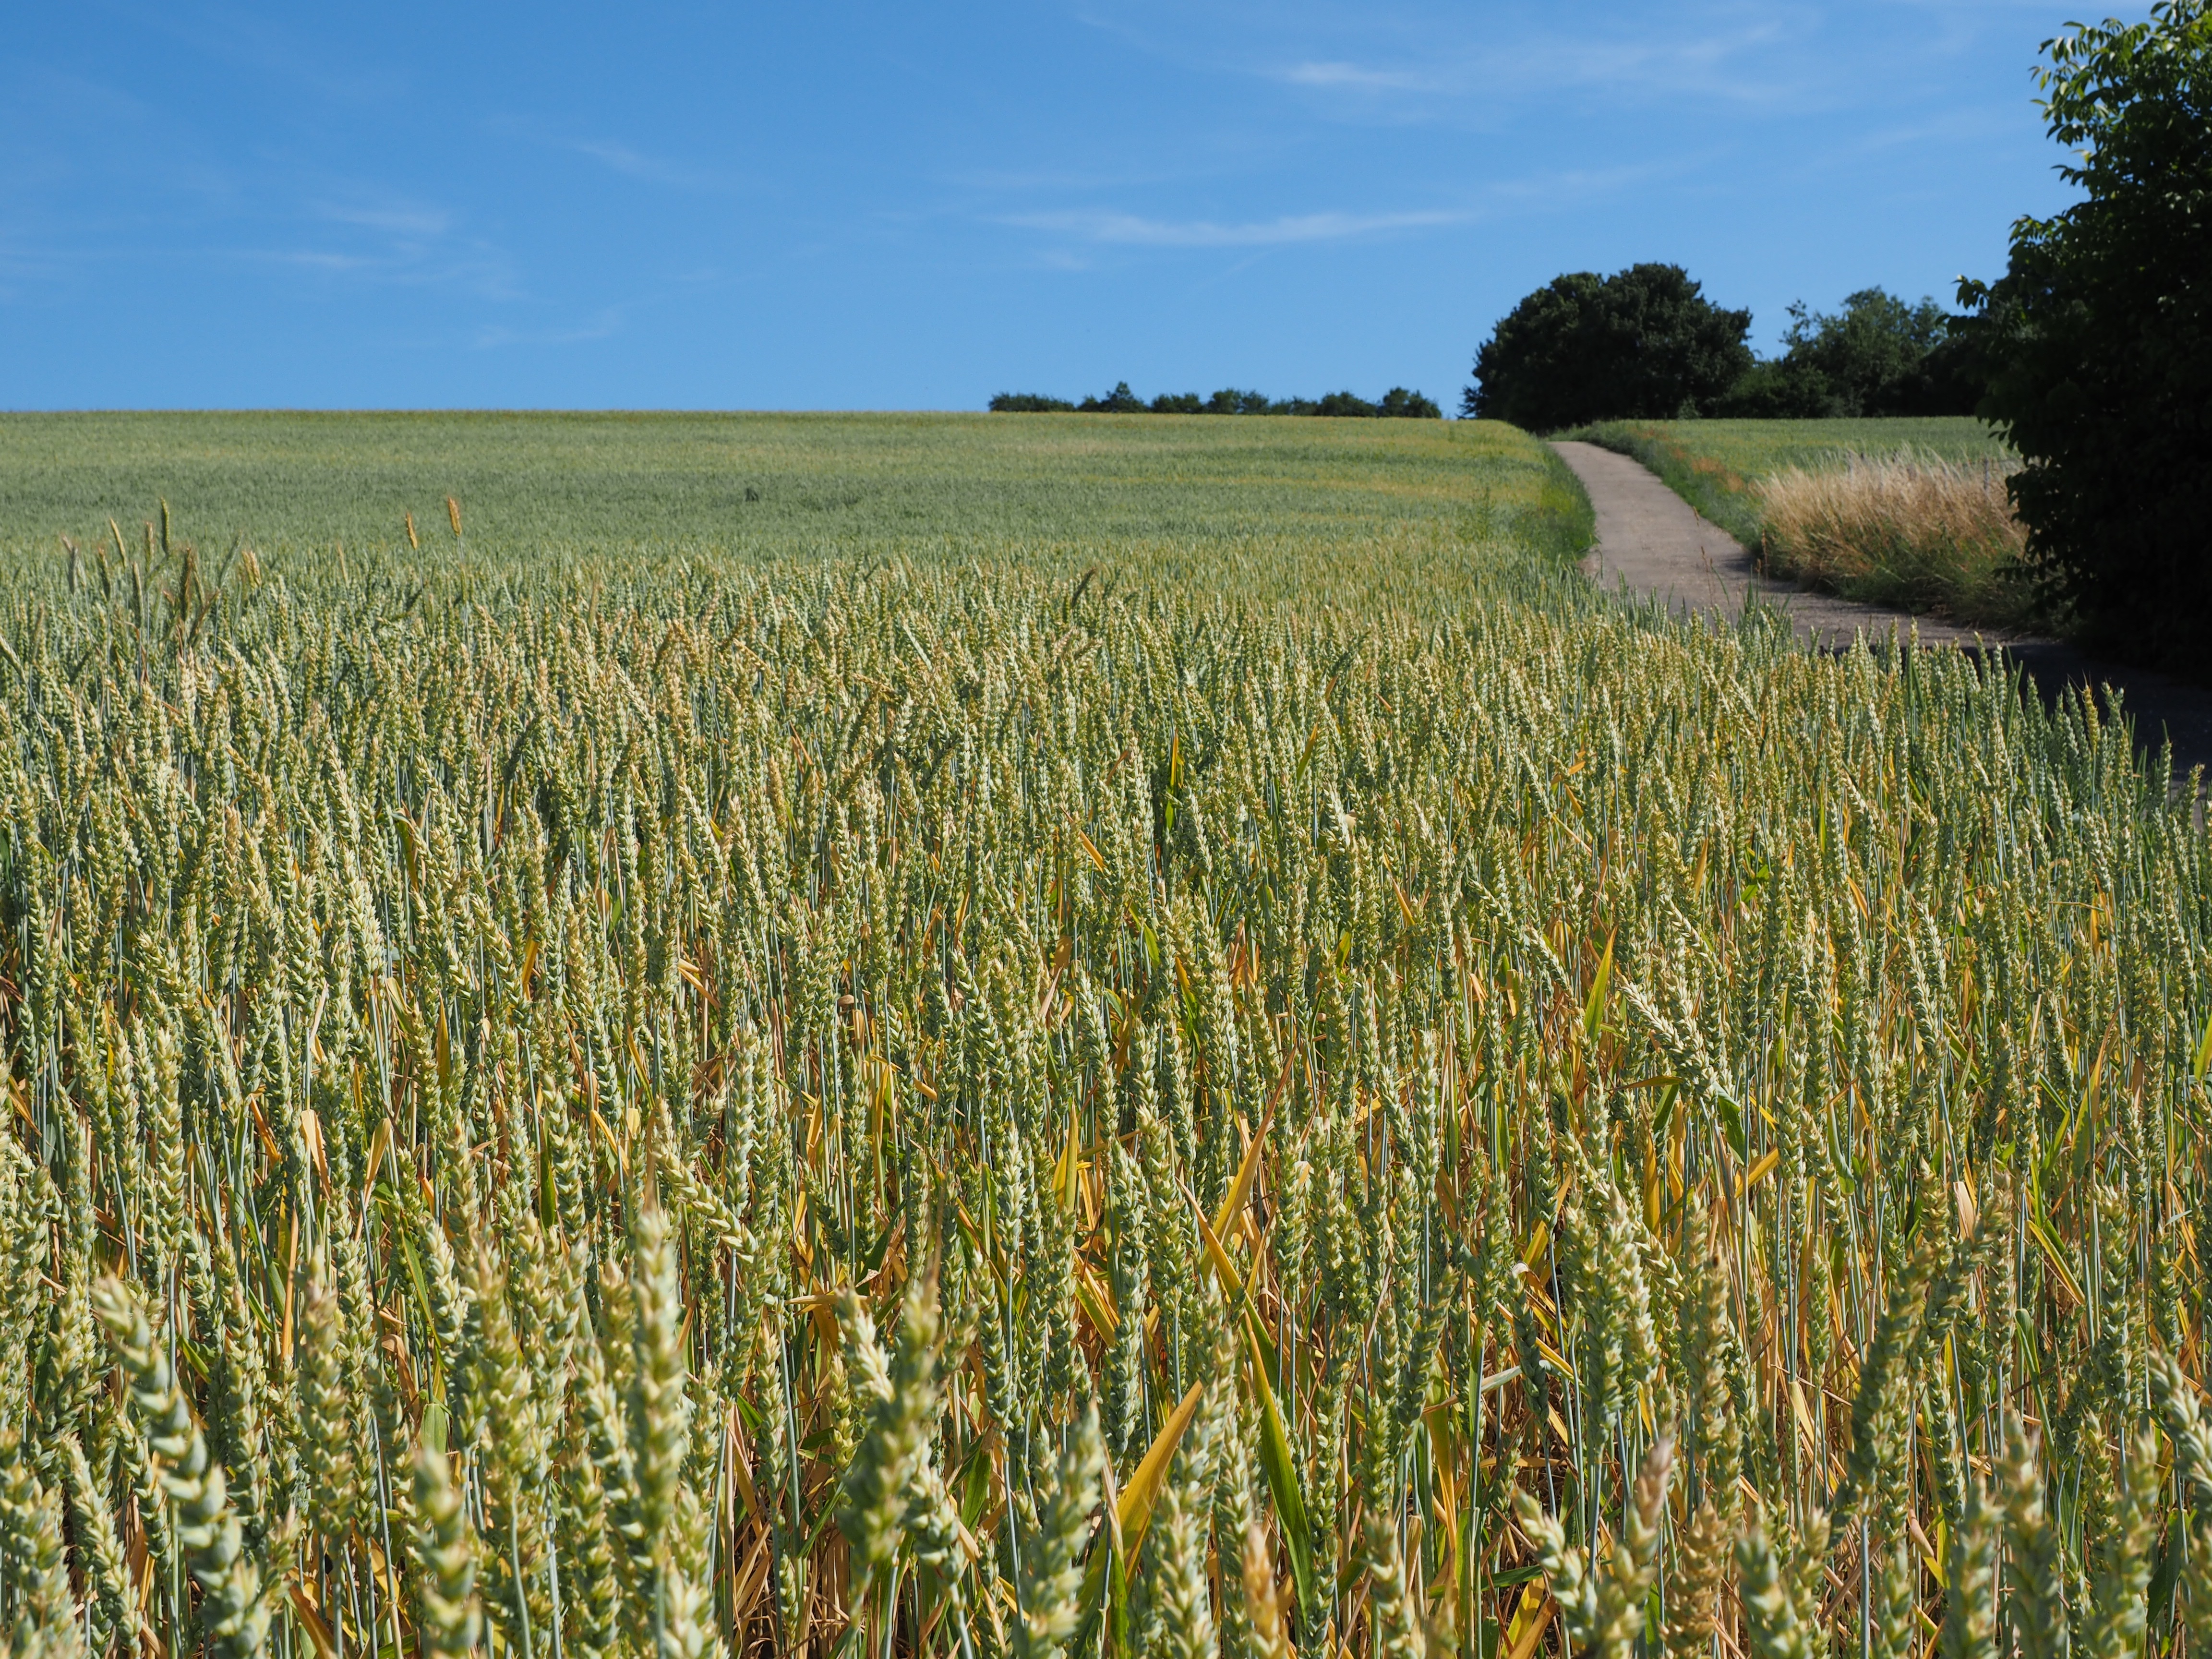
nature, grass, marsh, plant, field, meadow, barley, wheat, grain, prairie, food, crop, endless, ear, agriculture, lane, plain, wheat field, grassland, rye, wetland, cornfield, wide, cereals, idyll, ecosystem, steppe, rural area, paddy field, flowering plant, triticale, grass family, land plant, phragmites, awnless